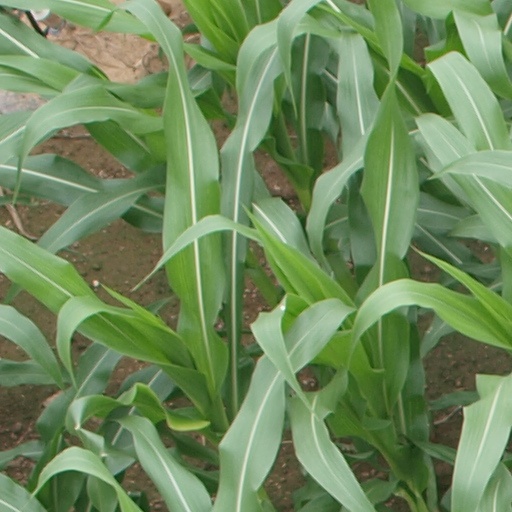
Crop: maize; corn